The Alchymist's Cat

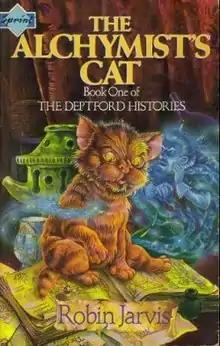
First edition cover

The Alchymist's Cat is a dark fantasy novel for children by British author Robin Jarvis. It is the first book in "The Deptford Histories" trilogy, a series of prequels to Jarvis's "Deptford Mice" books. Set in 17th century London, it serves as a backstory for the original trilogy's main antagonist, Jupiter. It was first published in the United Kingdom in 1991 by Macdonald Young Books. In 2004, it was published in the United States by Chronicle Books as The Alchemist's Cat.